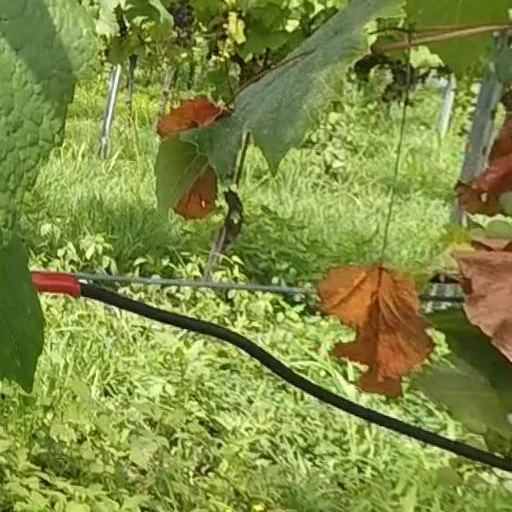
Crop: grape